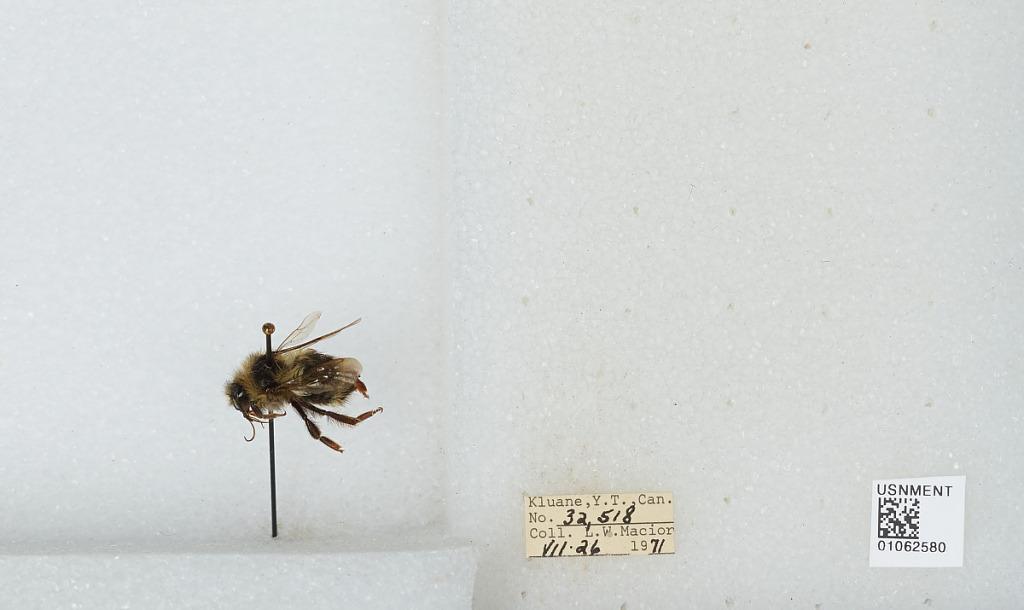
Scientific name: Bombus bifarius nearcticus
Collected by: L. Macior
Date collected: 1971-7-26
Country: Canada
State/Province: Yukon Territory
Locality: Kluane
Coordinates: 60.75, -139.5